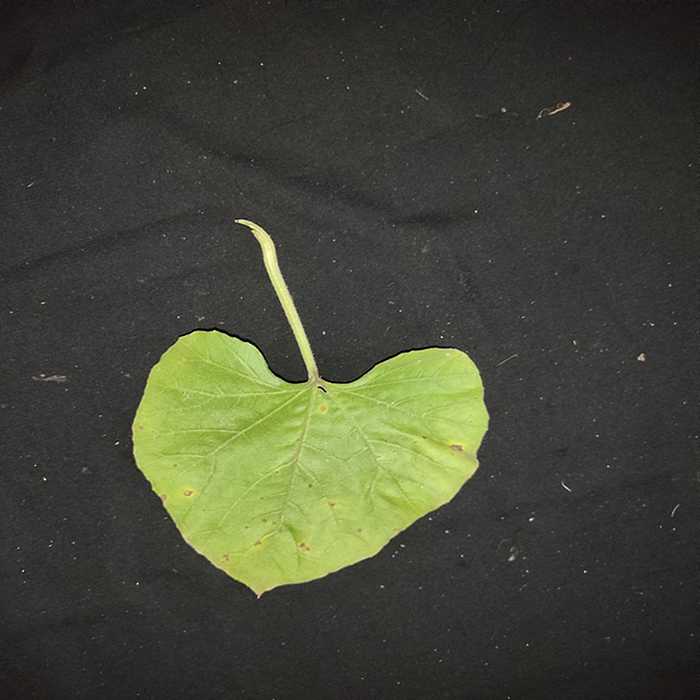
Plant: Bottle gourd
Label: Anthracnose